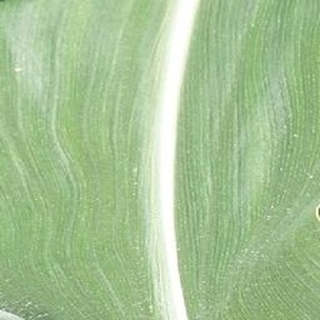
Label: healthy_corn